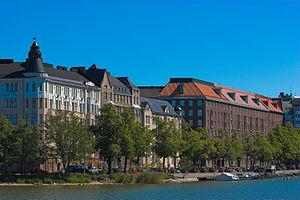
Siltasaari est une section du quartier de Kallio à Helsinki, en Finlande